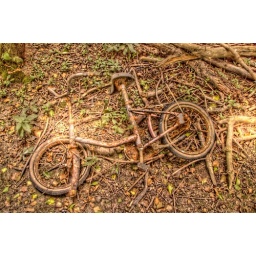
Just an old rusty bike I saw, thought it would work as an HDR shot, it almost disappears in the branches